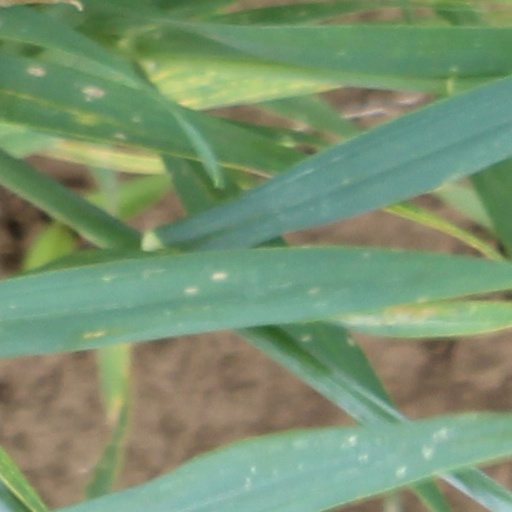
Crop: wheat